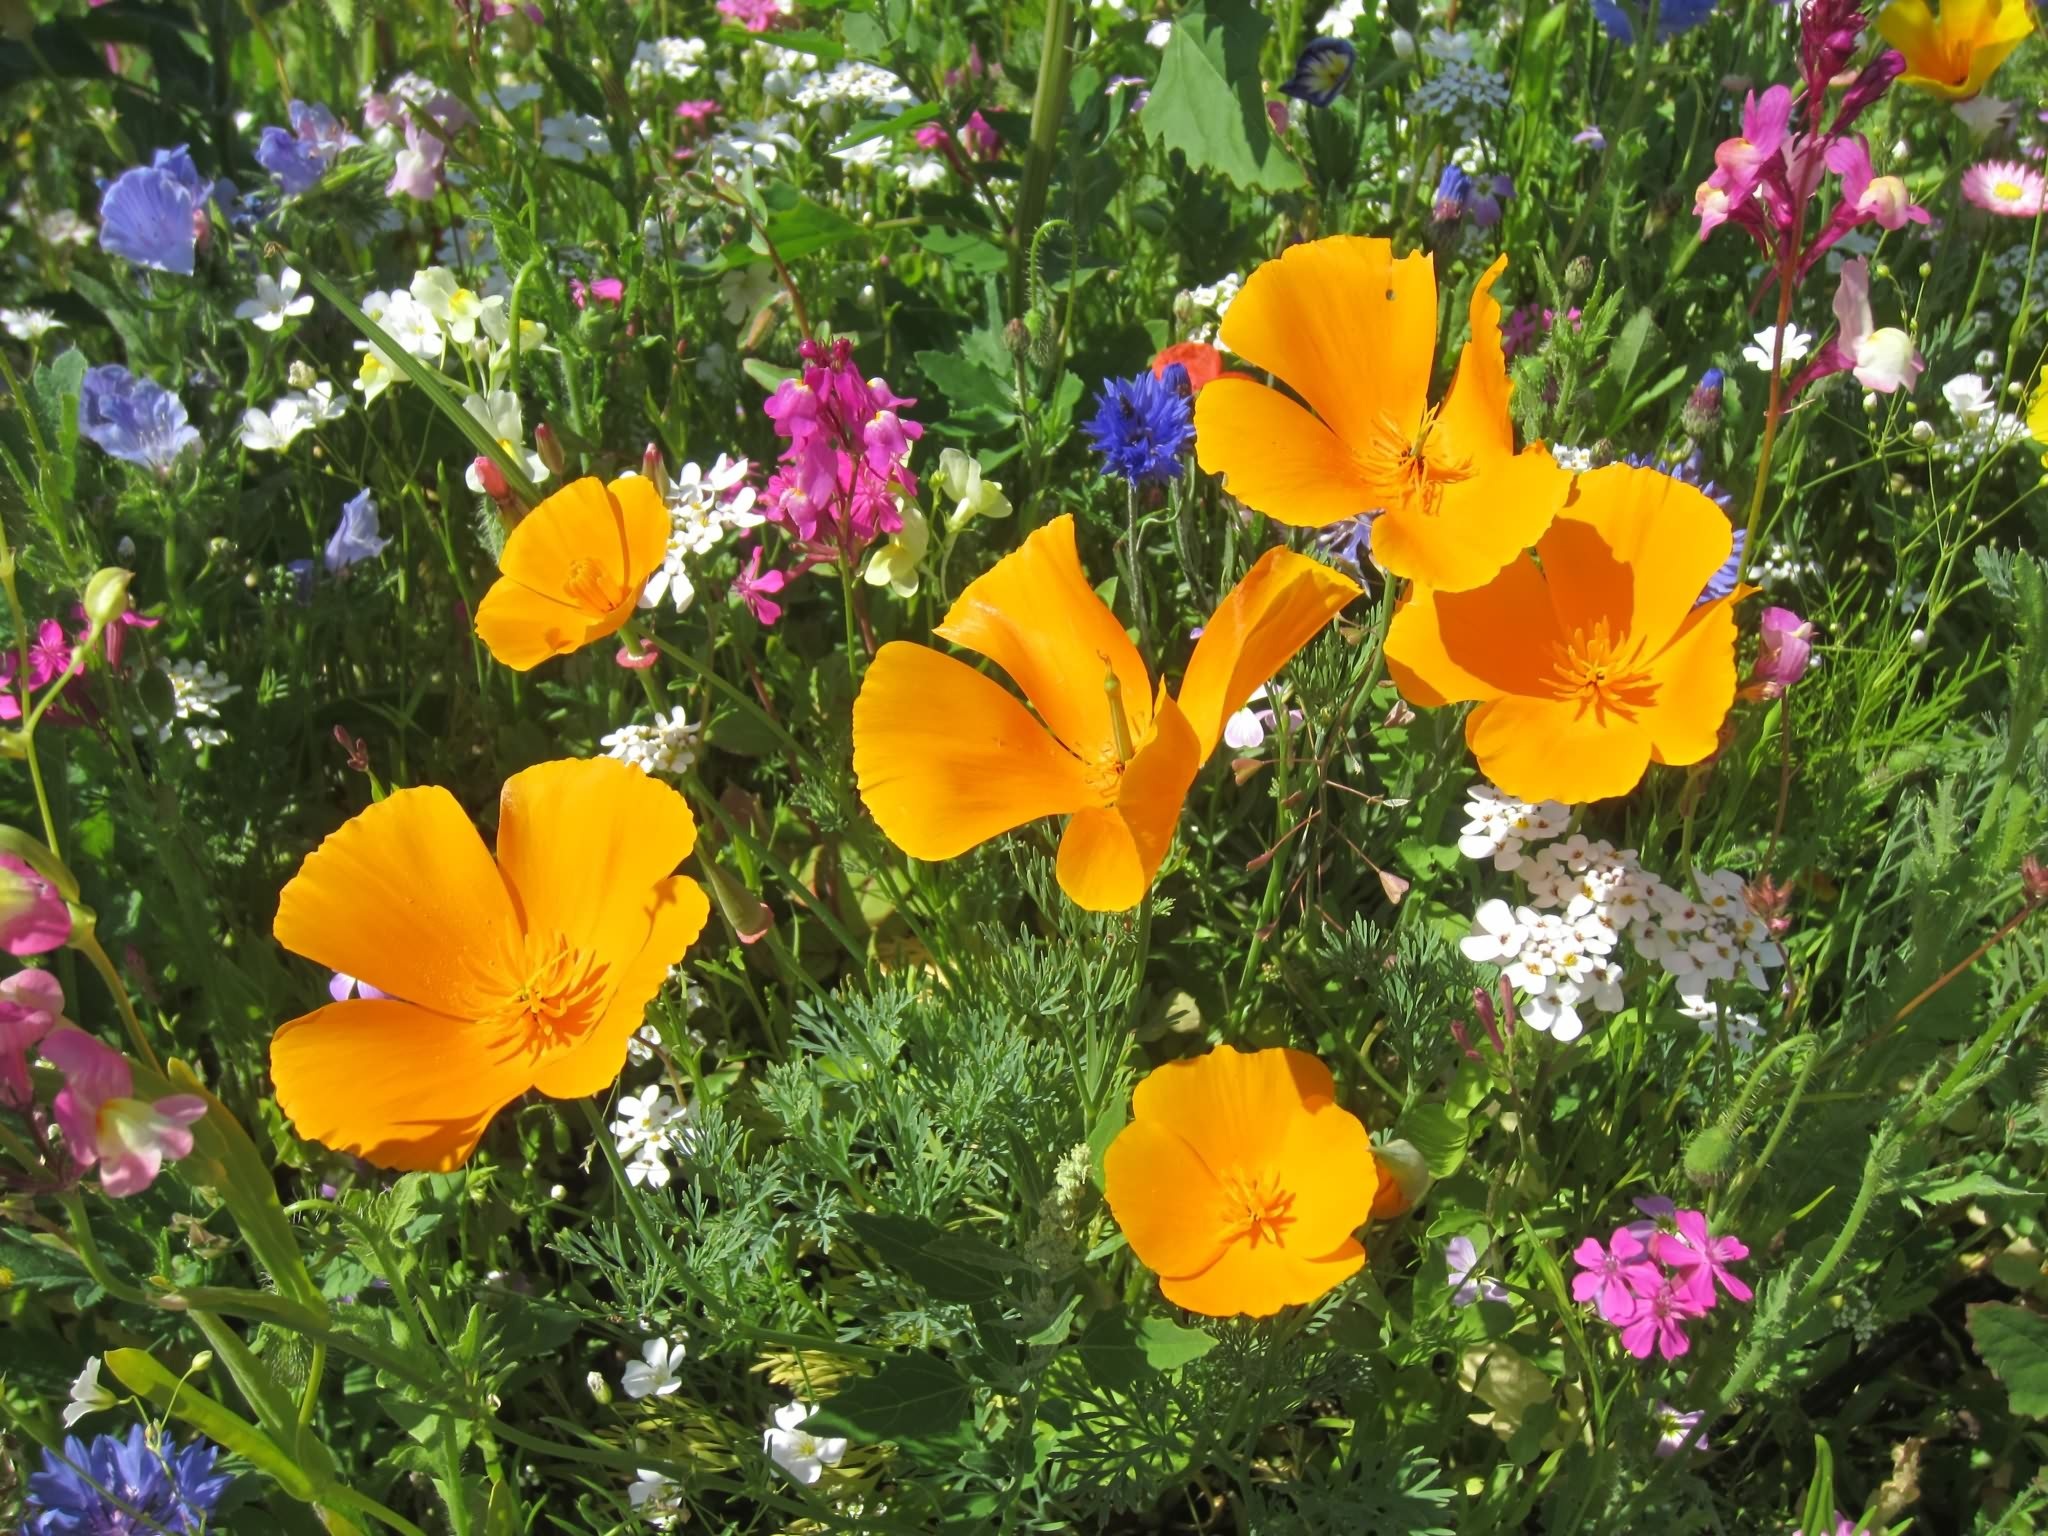
plant, meadow, prairie, flower, orange, red, blue, garden, flora, wildflower, flowers, bright, poppy, flower meadow, bl tenmeer, flowering plant, eschscholzia californica, annual plant, land plant, violet family, poppy family